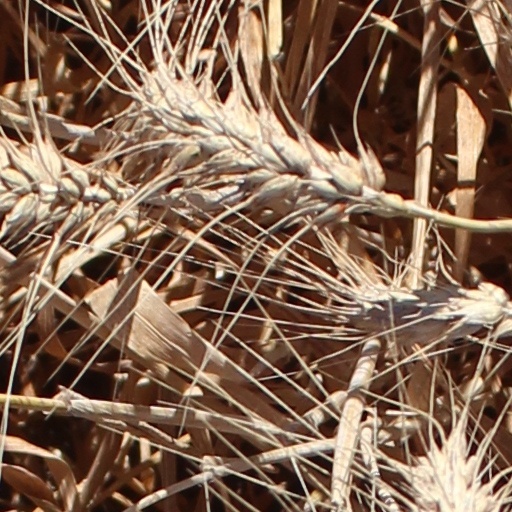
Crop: wheat